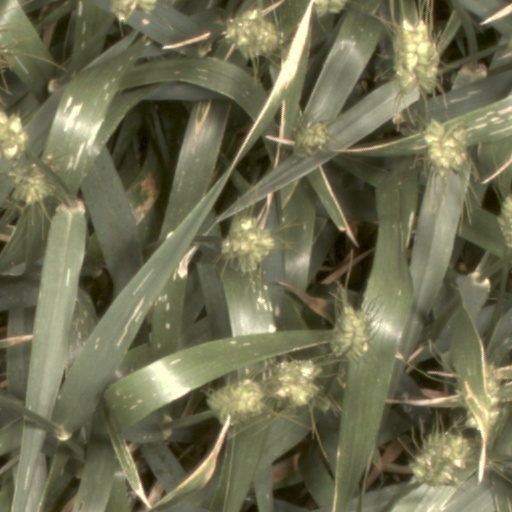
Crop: wheat